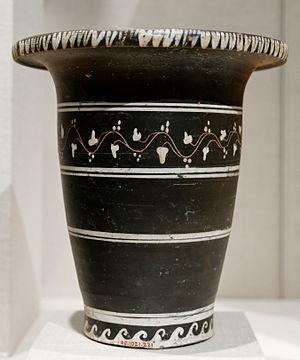
Lierre. Kalathos apulien dans le style de Gnathia.